Tsukemen

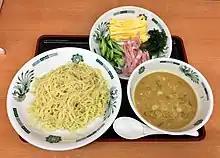
Hiyashi chūka Tsukemen

Tsukemen (English: "dipping noodles") is a ramen dish in Japanese cuisine consisting of noodles that are eaten after being dipped in a separate bowl of soup or broth. The dish was invented in 1961 by Kazuo Yamagishi, a restaurateur in Tokyo, Japan. Since then, the dish has become popular throughout Japan, as well as overseas in the United States.